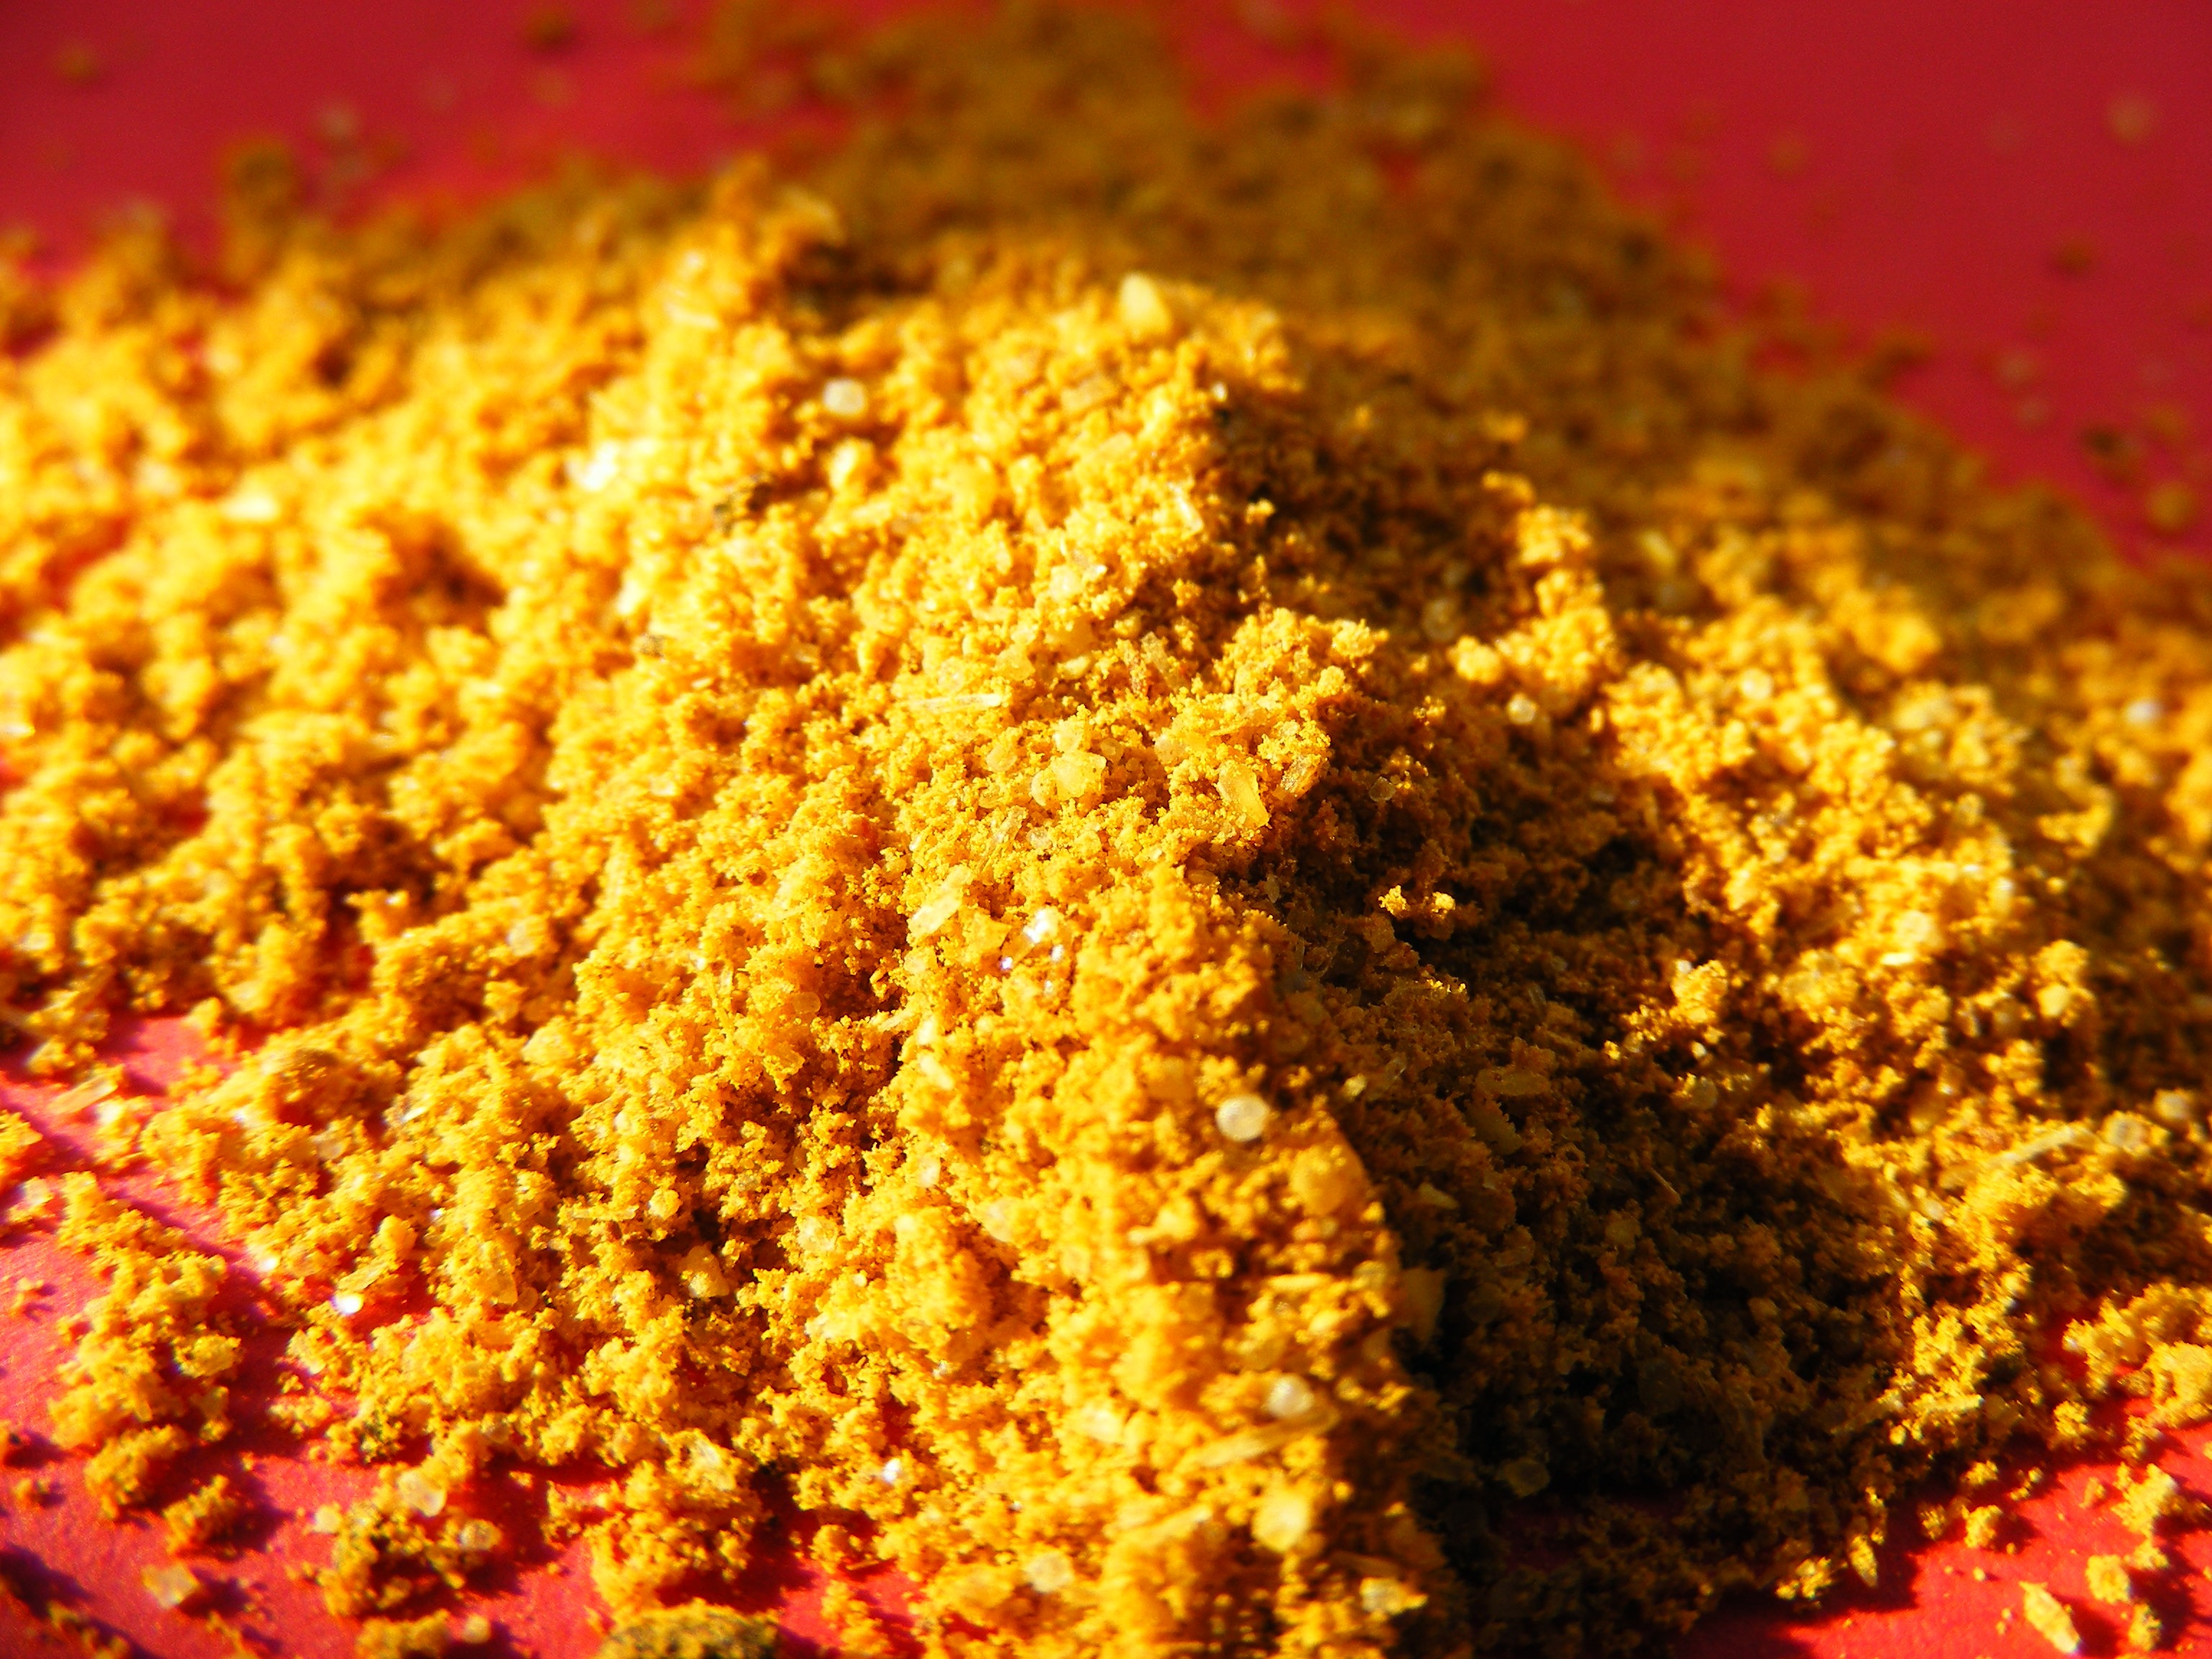
plant, flower, pollen, food, spice, herb, produce, vegetable, crop, drink, powder, cuisine, amp, mixture, macro photography, curry, flowering plant, spice mix, recipes, curry powder, spice condiment, curie